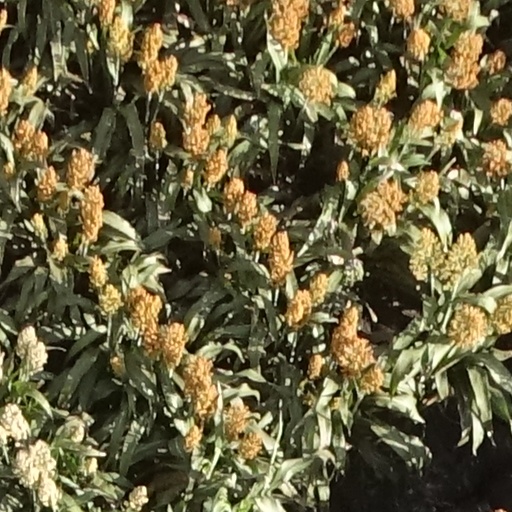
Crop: sorghum